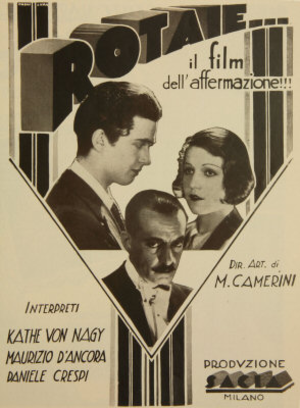
Rails est un film de 1930 réalisé par Mario Camerini.